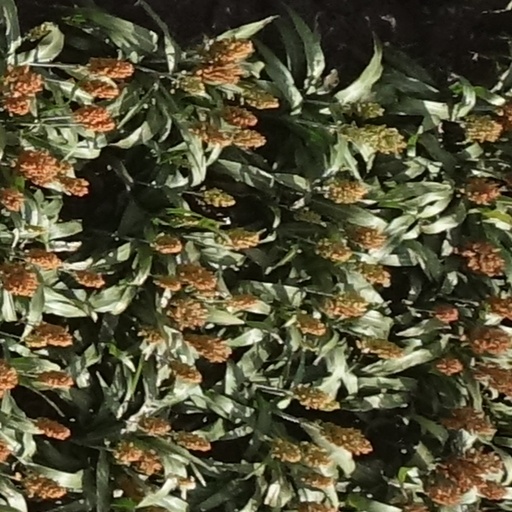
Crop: sorghum